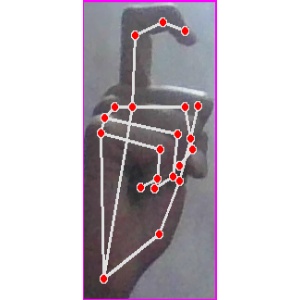
अक्षर: ट